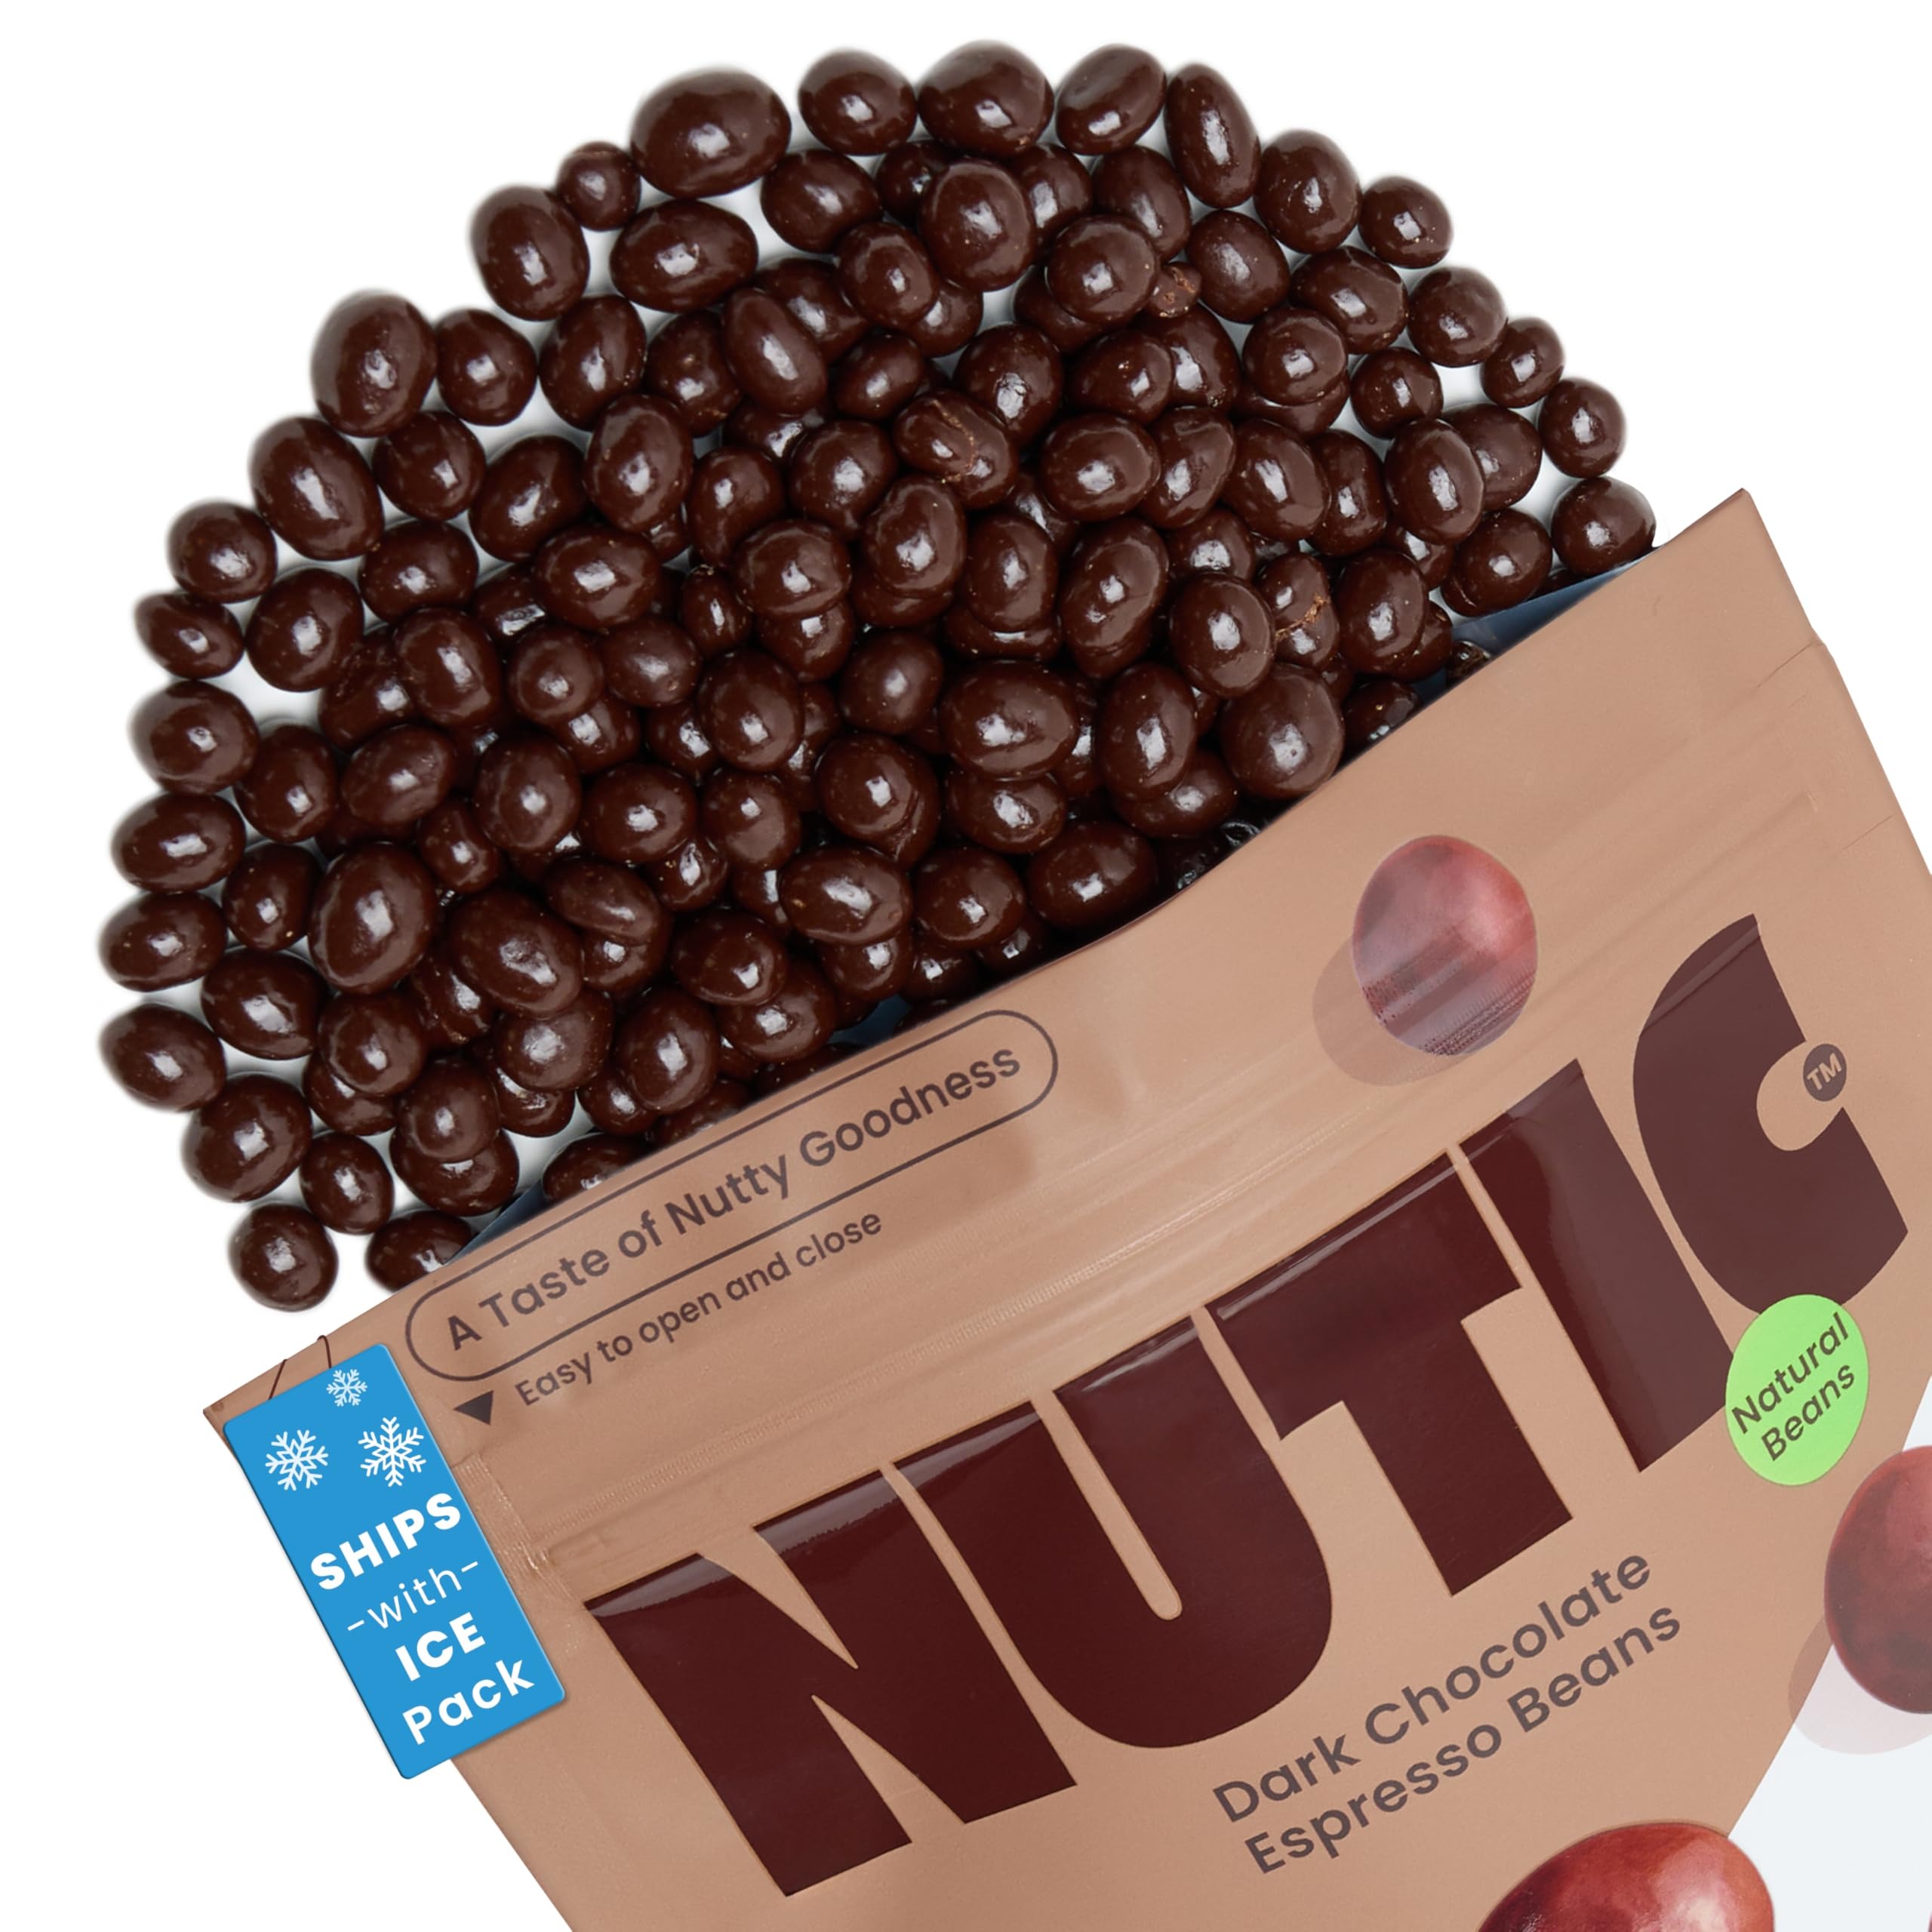
Item Name: Nutic Gourmet Dark Chocolate Covered Espresso Beans - 2LB, Bulk Chocolate Espresso Candy, Dark Chocolate Coffee Beans - Irresistible, Rich & Energizing Treat - (Pack of 1)
Bullet Point 1: ☕ CAFFEINATED CHOCOLATE INDULGENCE: Satisfy your coffee cravings with our Dark Chocolate Covered Espresso Beans. Experience the rich fusion of dark chocolate and bold coffee flavor in each bite, delivering a burst of caffeine and creamy delight.
Bullet Point 2: 🍫 ELEGANT PICK-ME-UP: Elevate your day with the elegance of our dark chocolate espresso beans. Perfect as a quick pick-me-up during work or a travel snack, these bite-sized coffee candies provide energy and sophistication in one.
Bullet Point 3: 😌 MOOD-ENHANCING TREAT: Improve your mood and appease your caffeine desires with our chocolate-covered espresso beans. Whether you need a mood boost or a caffeine fix, these delectable beans are the answer.
Bullet Point 4: 🌟 VERSATILE DECORATIVE DELIGHT: Elevate your dessert presentation with our chocolate-covered espresso beans. These edible decorations, when placed in a fancy bowl or atop desserts, add a touch of refinement to any occasion.
Bullet Point 5: CRAFTED IN THE USA: Nutic California takes pride in presenting these gourmet dark chocolate espresso beans. Offering a wide array of candy styles, both classic and contemporary, our treats are an ideal choice for holiday events, weddings, and special occasions.
Bullet Point 6: Allergen Information: Contains Milk, Soy. May contain tree nuts, peanuts, cashews, wheat (gluten), eggs and dairy products.
Product Description: Indulge in the perfect fusion of coffee and chocolate with Nutic's Dark Chocolate Covered Espresso Beans, available in 1LB, 2LB, and 5LB packs. Each bite delivers a burst of caffeine and creamy delight, satisfying your coffee cravings while providing an elegant pick-me-up during work or travel. Elevate your mood and appease your caffeine desires with these mood-enhancing treats, whether you need a quick mood boost or a caffeine fix. These versatile decorative delights add refinement to any occasion when used as edible decorations for desserts or displayed in a fancy bowl. Crafted in the USA by Nutic California, these gourmet dark chocolate espresso beans are an ideal choice for holiday events, weddings, and special occasions, offering sophistication and indulgence in every bite. Experience the rich fusion of dark chocolate and bold coffee flavor in these exquisite coffee candies, providing a delicious way to elevate your day and satisfy your coffee cravings.
Value: 32.0
Unit: Ounce

Price: 26.98